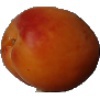
Label: Apricot 1